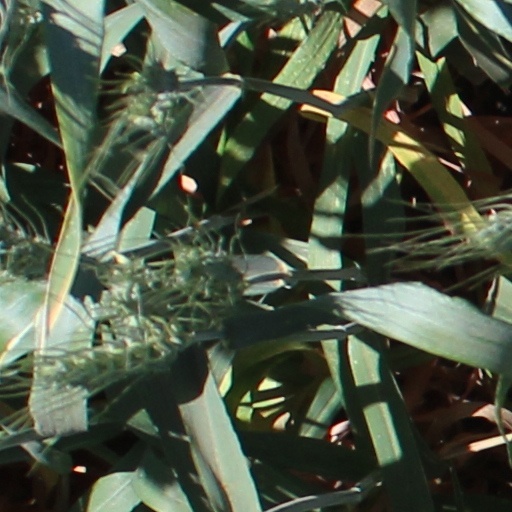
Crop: wheat